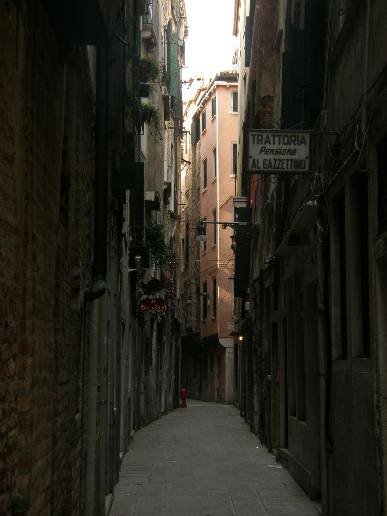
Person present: No